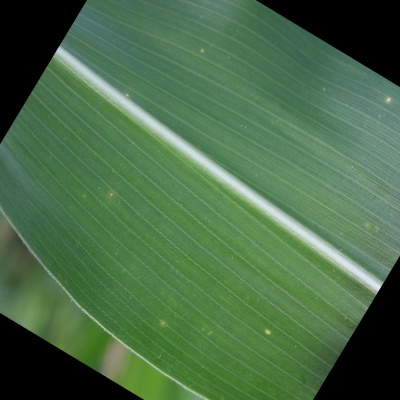
Label: Corn_(Maize)___Leaf_Spot